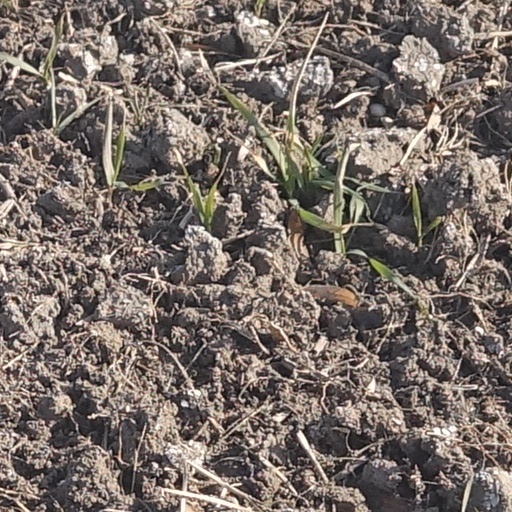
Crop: wheat